List of United Nations peacekeeping missions

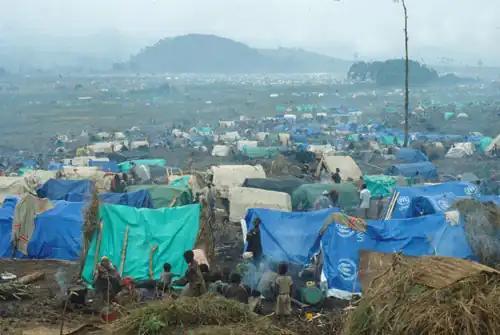
UN refugee camp in eastern Democratic Republic of Congo.

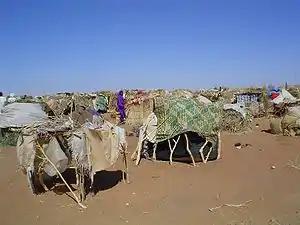
IDP camp in Sudan resulting from the Darfur conflict.

This is a list of United Nations peacekeeping missions since the United Nations was founded in 1945, organized by region, with the dates of deployment, the name of the related conflict, and the name of the UN operation.